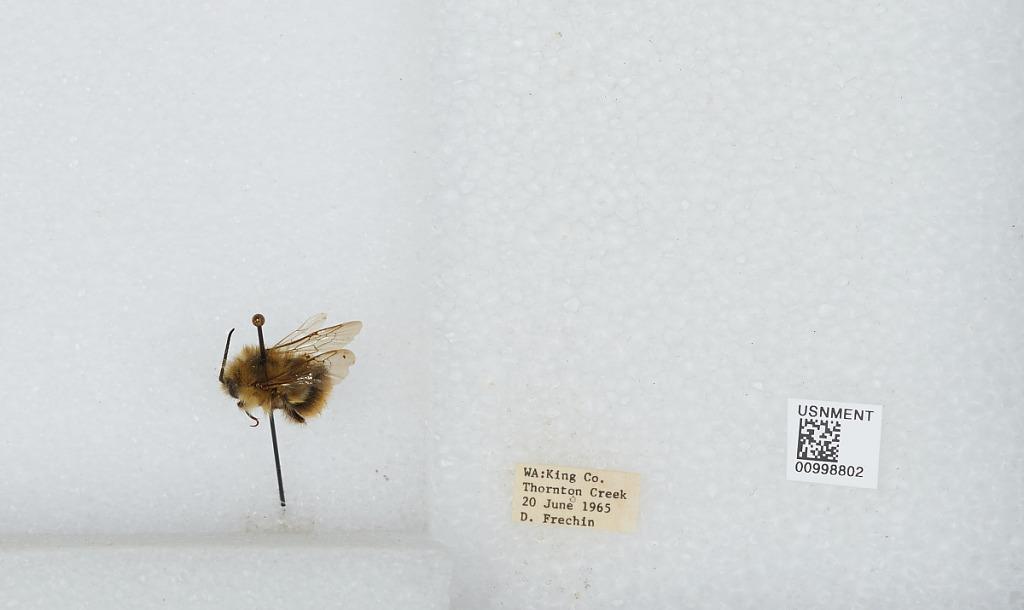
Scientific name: Bombus (Pyrobombus) mixtus Cresson
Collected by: D. Frechin
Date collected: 1965-6-20
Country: United States
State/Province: Washington
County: King
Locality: Thornton Creek
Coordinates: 47.7031, -122.309